Yefim Gorodetsky

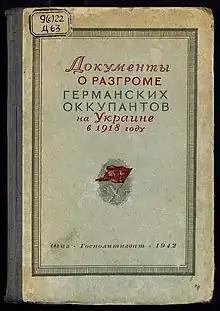
"Documents on the Defeat of the German Occupation in the Ukraine in 1918" (1942). Edited by Gorodetsky and I. I. Mints.

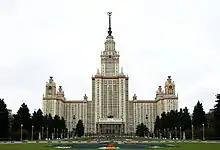
Moscow State University

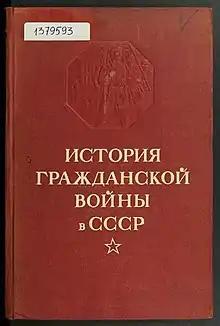
"The History of the Civil War in the USSR. Vol. 2 The Great Proletarian Revolution" (1942) for his part in which Gorodetsky received the State Prize of the USSR in 1943.

Gorodetsky worked as a historian for the Communist Party of the Soviet Union and at the (MIFLI/МИФЛИ) in 1932 and 1933 after the Humanities faculty of MSU was abolished. MIFLI, which aimed to produce teachers with an explicitly Marxist-Leninist approach, was subsequently merged back into MSU when the Humanities were reintroduced to the university.